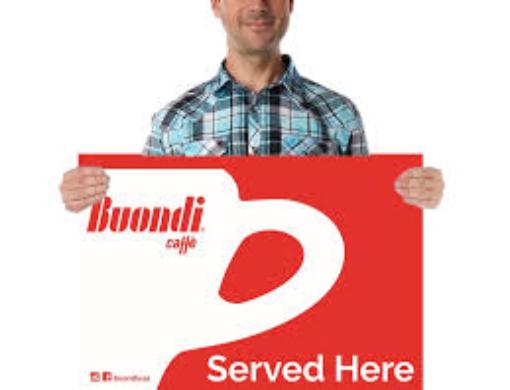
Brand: Buondi
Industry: Food